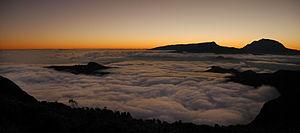
Le Nez de Boeuf au second plan dans une mer de nuages
Le climat de La Réunion est de type tropical d'alizé maritime et s'inscrit dans les dynamiques météorologiques de la zone sud de l'océan Indien tout en présentant des particularités locales.